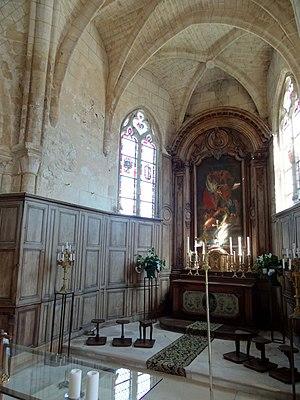
Intérieur de l'église - voir titre.
L'église Sainte-Geneviève est une église catholique paroissiale située à Marolles, dans le département de l'Oise, en France. Elle a été bâtie au cours des années 1130 par un atelier venu de Normandie. Son style roman tardif fait déjà appel à l'arc en tiers-point et au voûtement d'ogives, réservée en l'occurrence à la croisée du transept, qui constitue la partie la plus intéressante de l'église à l'intérieur. En même temps, l'absence de colonnettes à chapiteaux sur les grandes arcades de la nef basilicale, et la sculpture très stylisée et à faible relief des chapiteaux de la croisée du transept, paraissent déjà archaïques à la période de construction. Assez curieusement, la nef, d'une extrême sobriété à l'intérieur, était richement décorée à l'extérieur. En témoignent encore l'archivolte du portail occidental, et les corniches et la décoration des fenêtres latérales, aujourd'hui uniquement visibles depuis les bas-côtés. À l'extérieur, le principal élément qui reste des années 1130 est l'impressionnant clocher roman avec trois étages de baies et une haute flèche de pierre octogonale. Il passe pour être l'un des plus beaux du département.